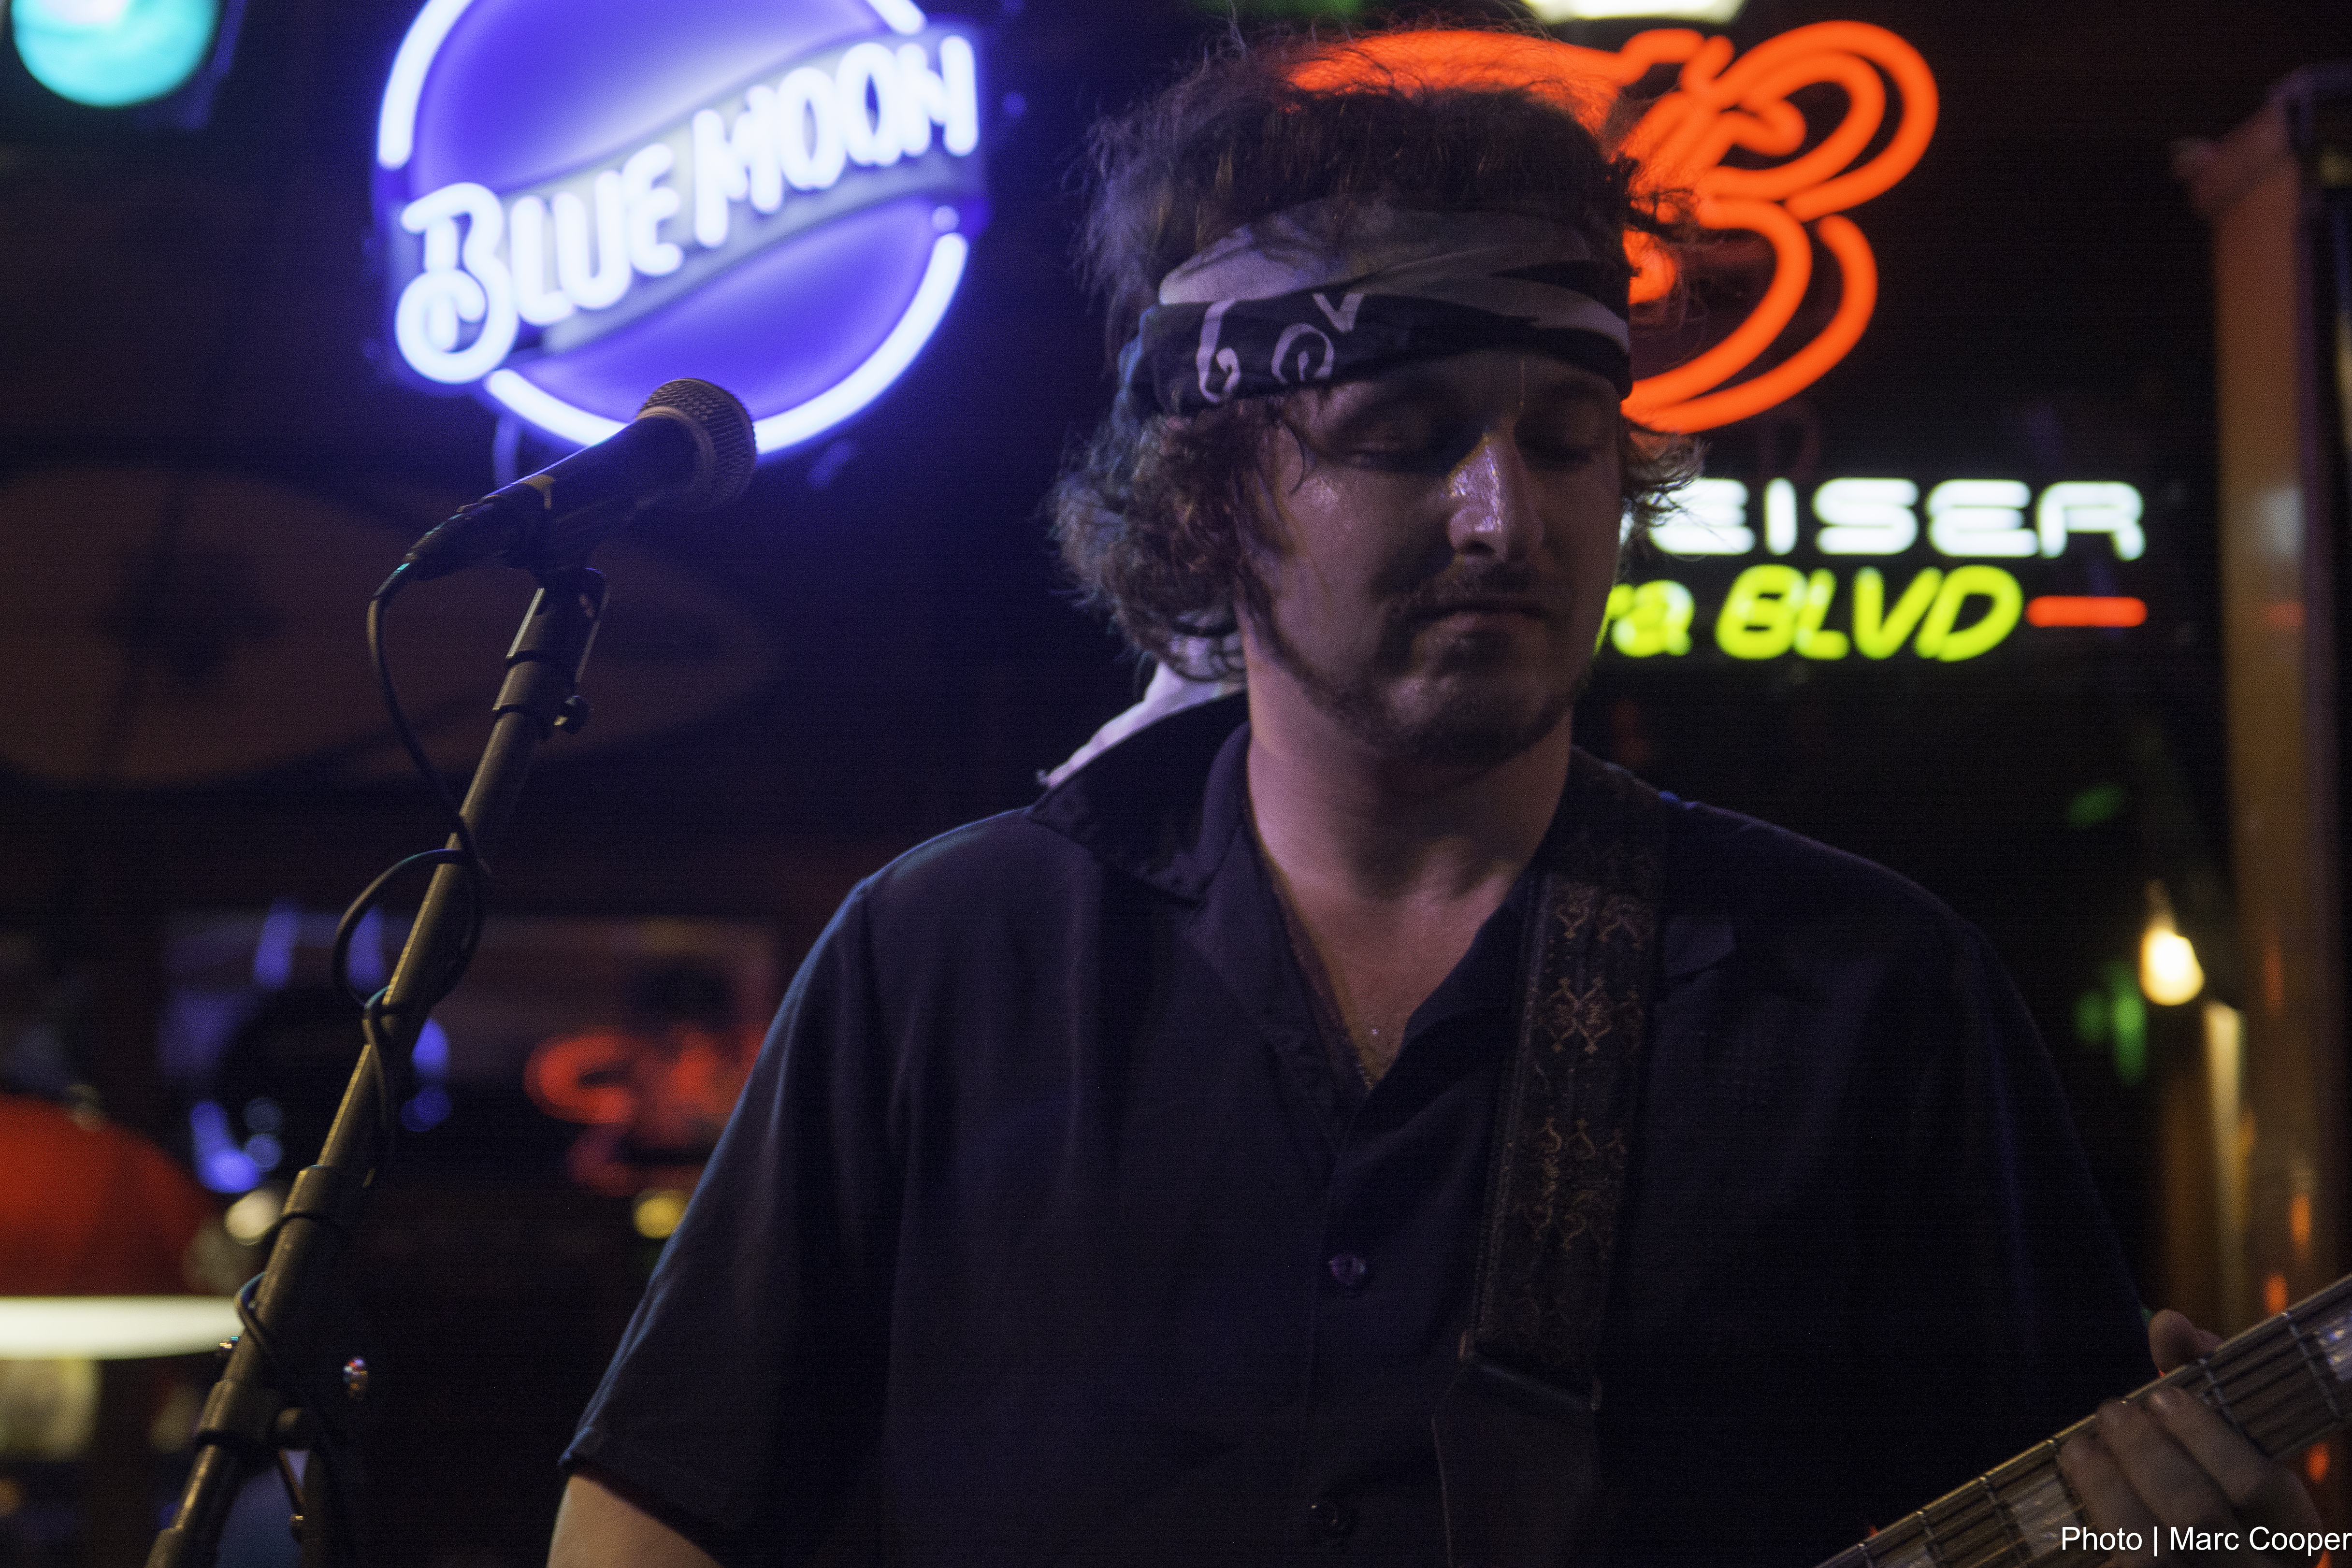
music, concert, musician, blues, stage, performance, singing, guitarist, mauisugarmill, bluesguitar, crazytomes, entertainment